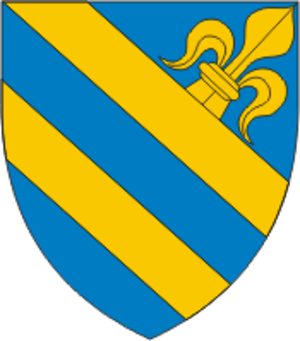
Lommis est une commune suisse du canton de Thurgovie, située dans le district de Münchwilen.